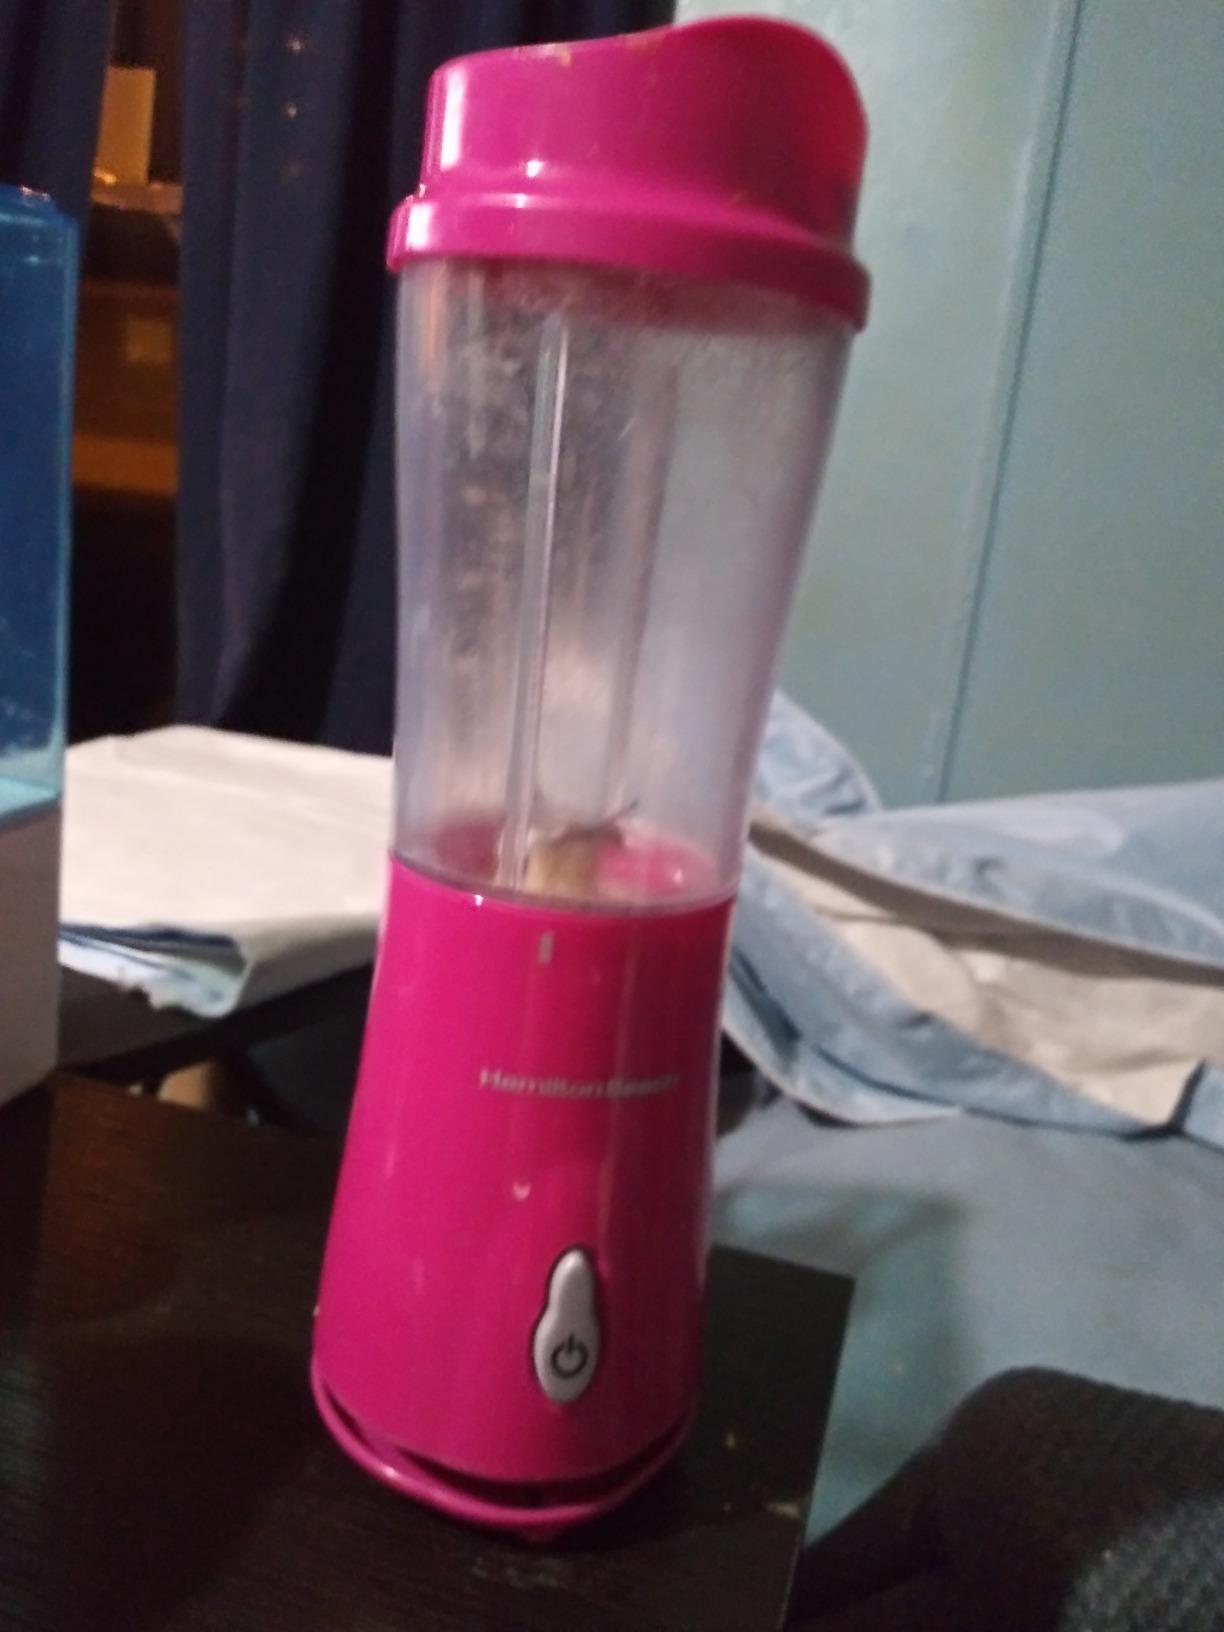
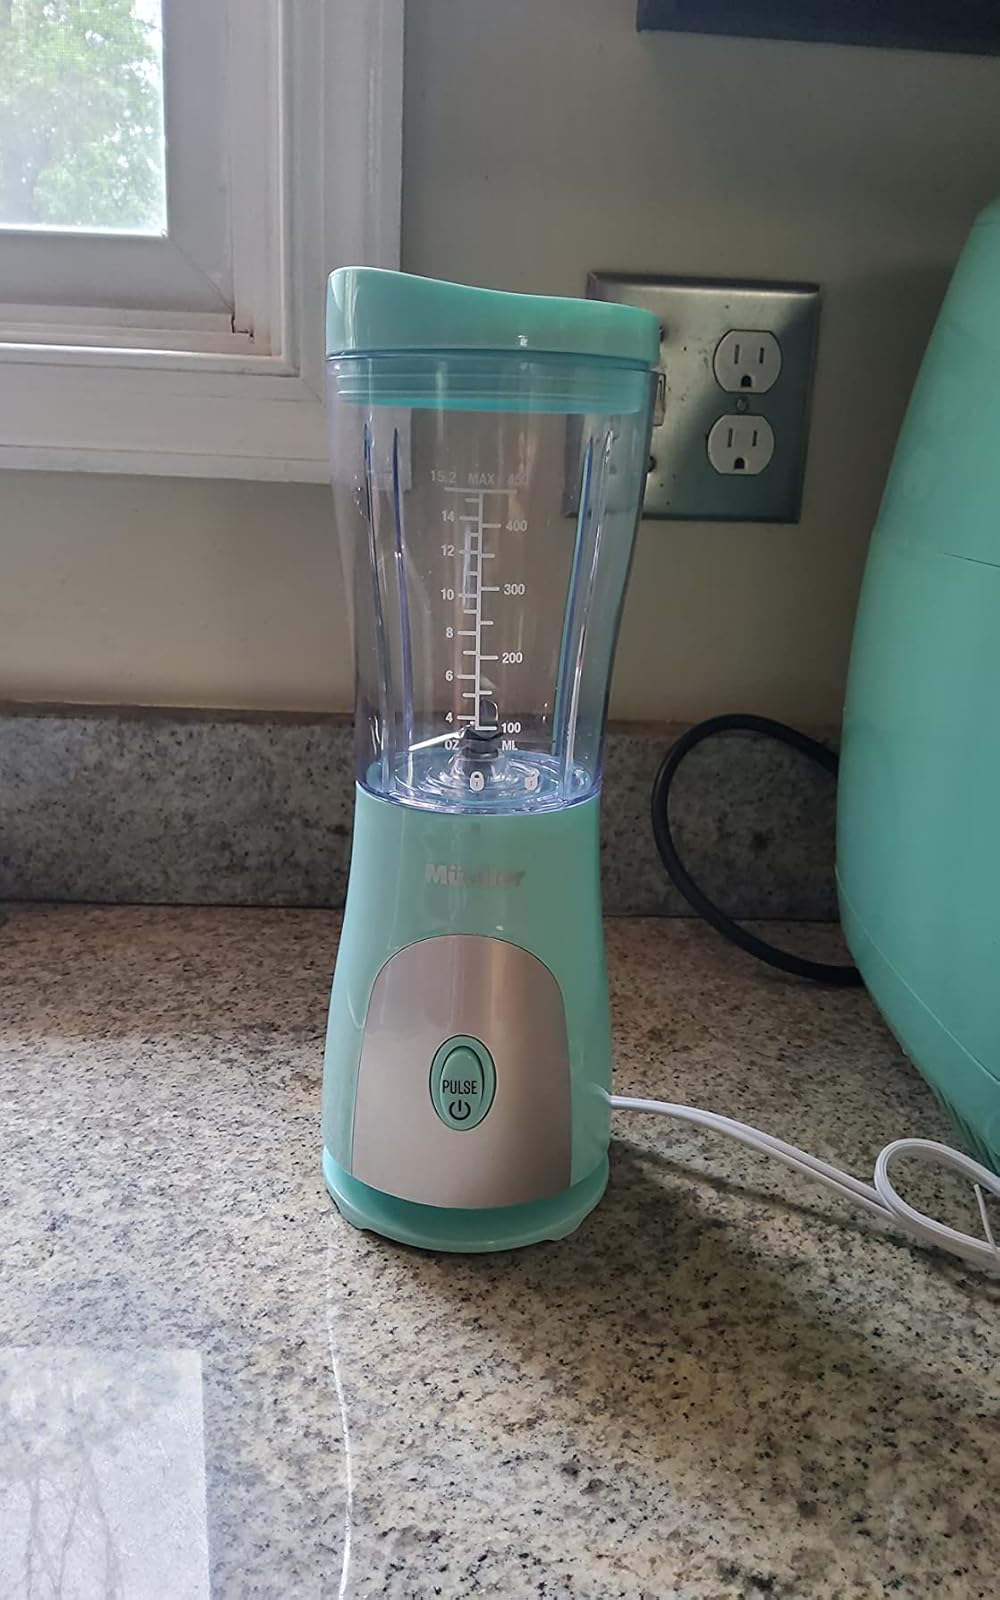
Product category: items_blender
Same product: no